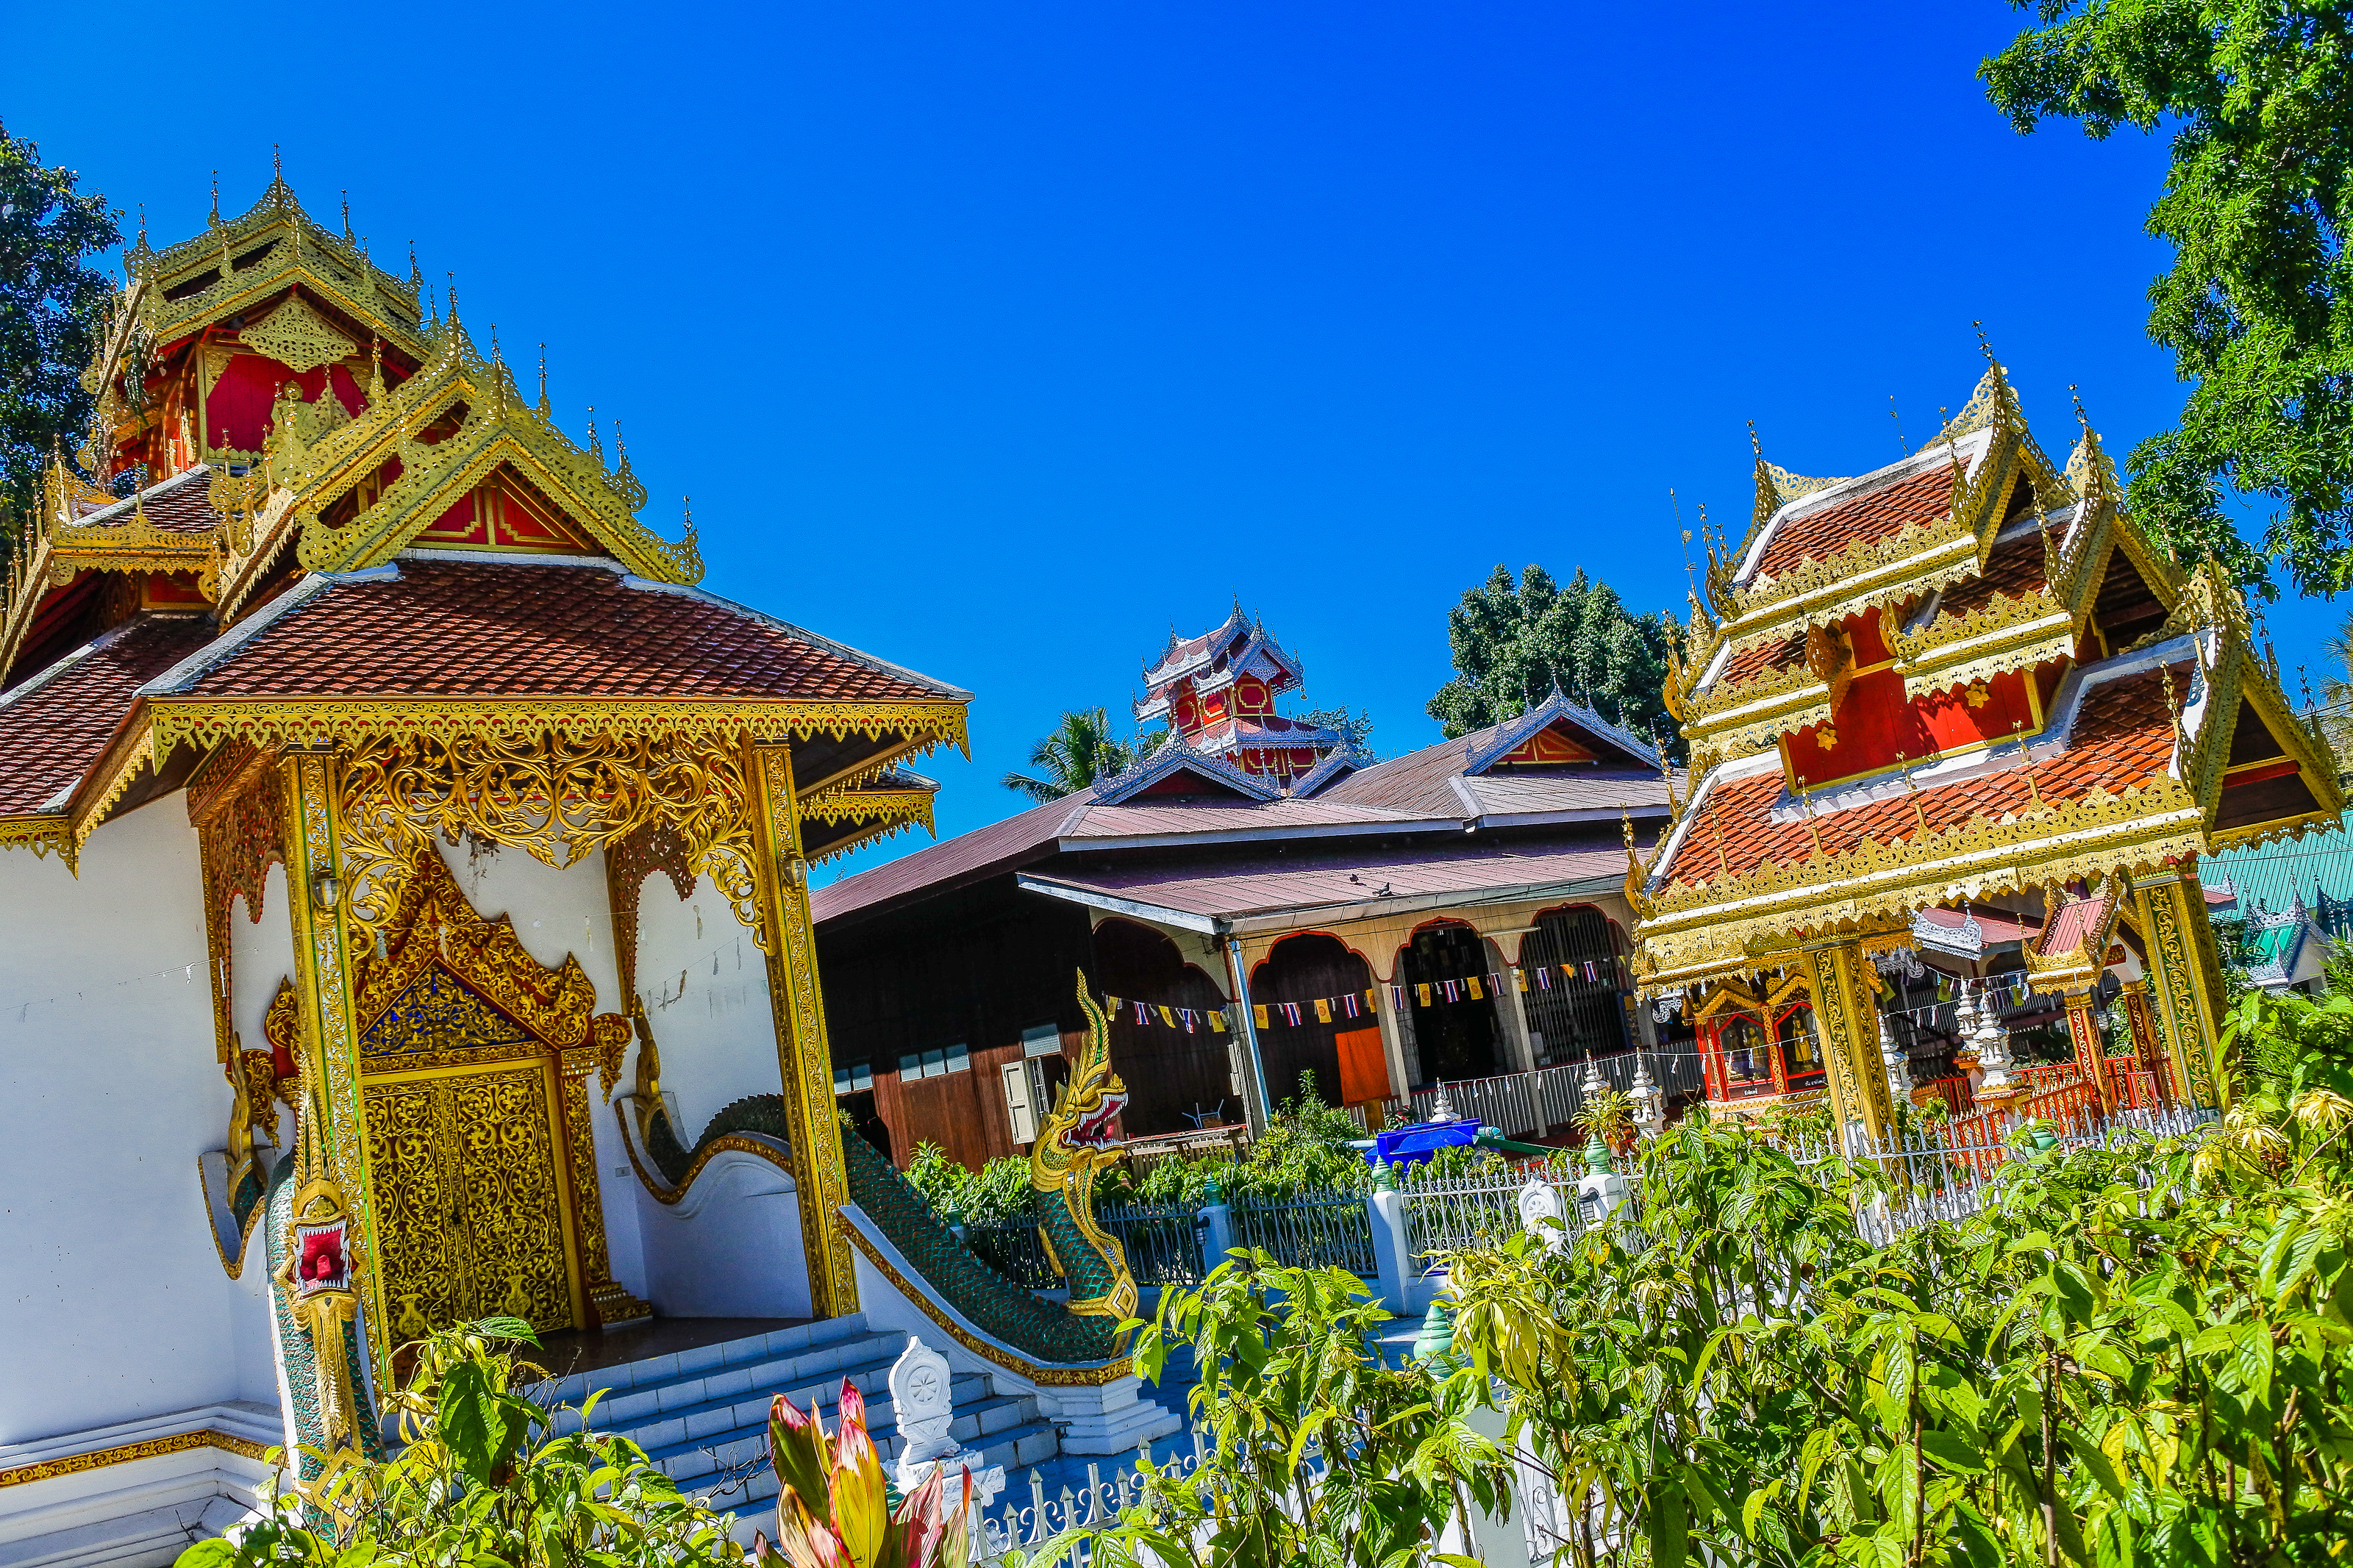
art, pagodas, dusk, asia, chong, wat, buddhism, water, building, klang, religion, gold, hong, mae, mae hong son, beautiful, son, wat chong kham, blue, light, thailand, temple, kham, travel, chinese architecture, place of worship, architecture, sky, leisure, shrine, tourism, historic site, hindu temple, pagoda, house, hill station, tourist attraction, monastery, vacation, japanese architecture, world